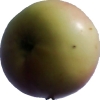
Label: Apple 11